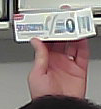
Product: sensodyne_toothpaste